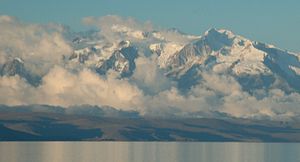
Cordillera Real
Udsigt over Titicacasøen til bjergene i Cordillera Real
Cordillera Real er en bjergkæde beliggende i Sydamerikas Altiplano i Bolivia. Bjergkæden er en del af den større bjergkæde Andesbjergene.